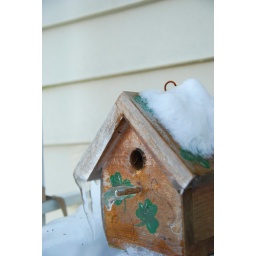
February 14th, 2010. Our bird house has been completely encapsulated in ice for about a week.